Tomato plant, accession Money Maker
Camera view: vertical (180 deg); turntable rotation: 240 degrees
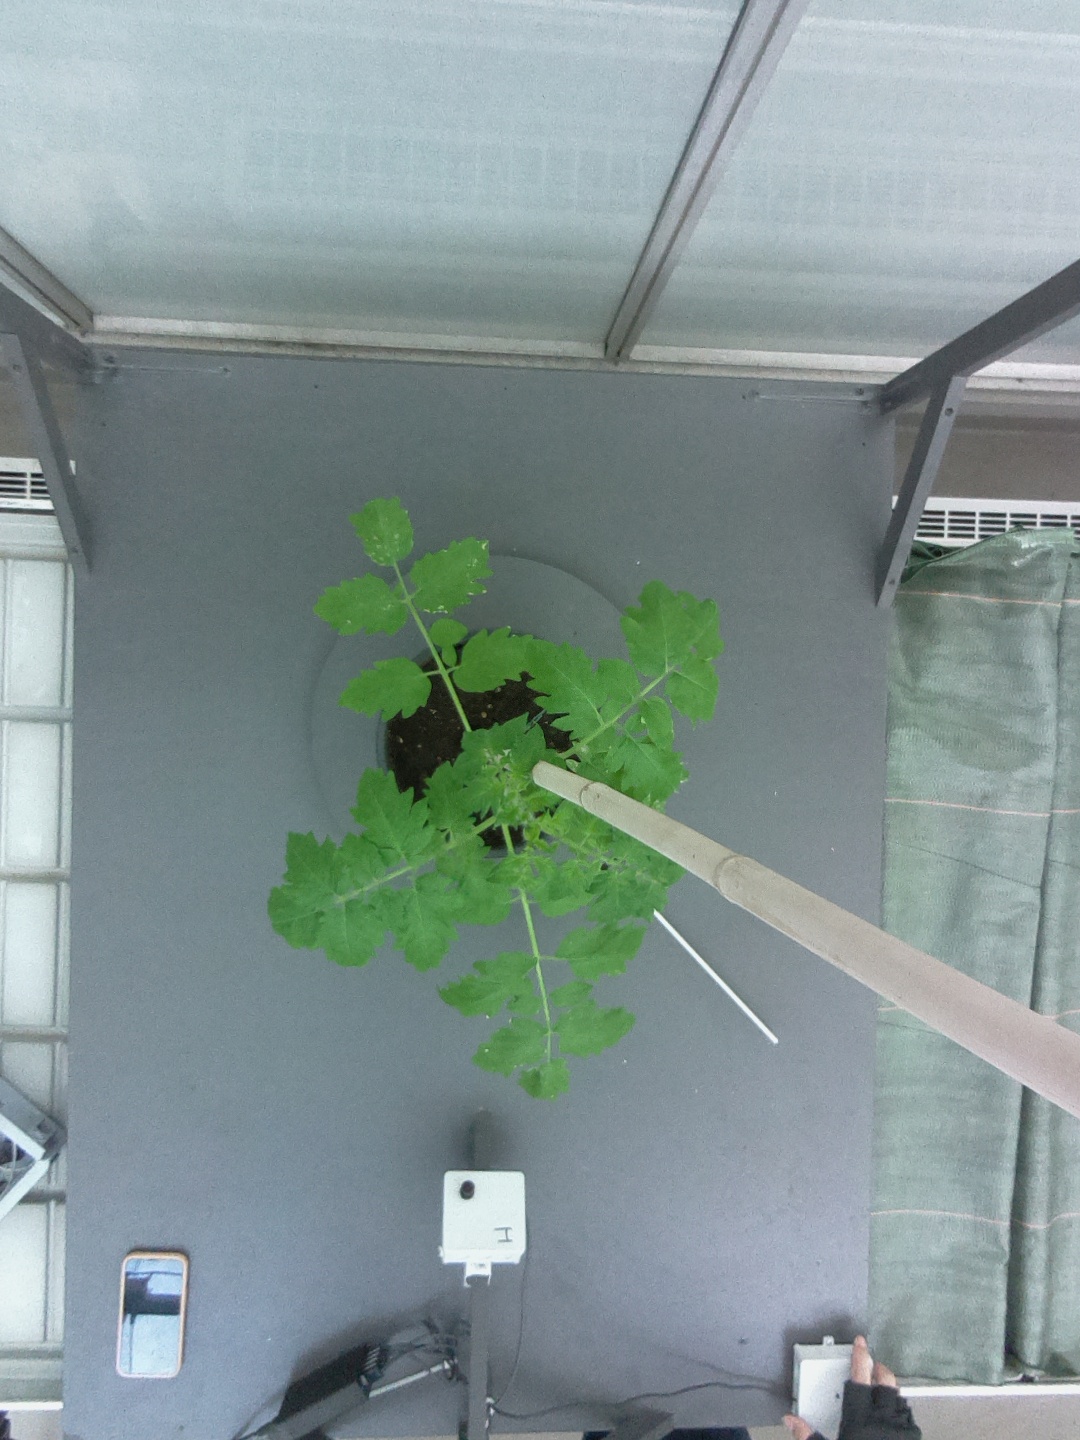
BBCH growth stage 13: 6 of true leaves visible